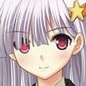
Portrait style: Anime Portrait